Scotland Neck, North Carolina

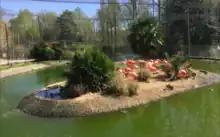
Sylvan Heights Bird Park

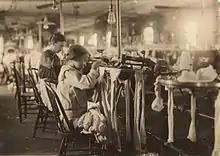
Child labor in Scotland Neck, 1914. Photo by Lewis Hine.

As of the 2020 United States census, there were 1,640 people, 611 households, and 327 families residing in the town.